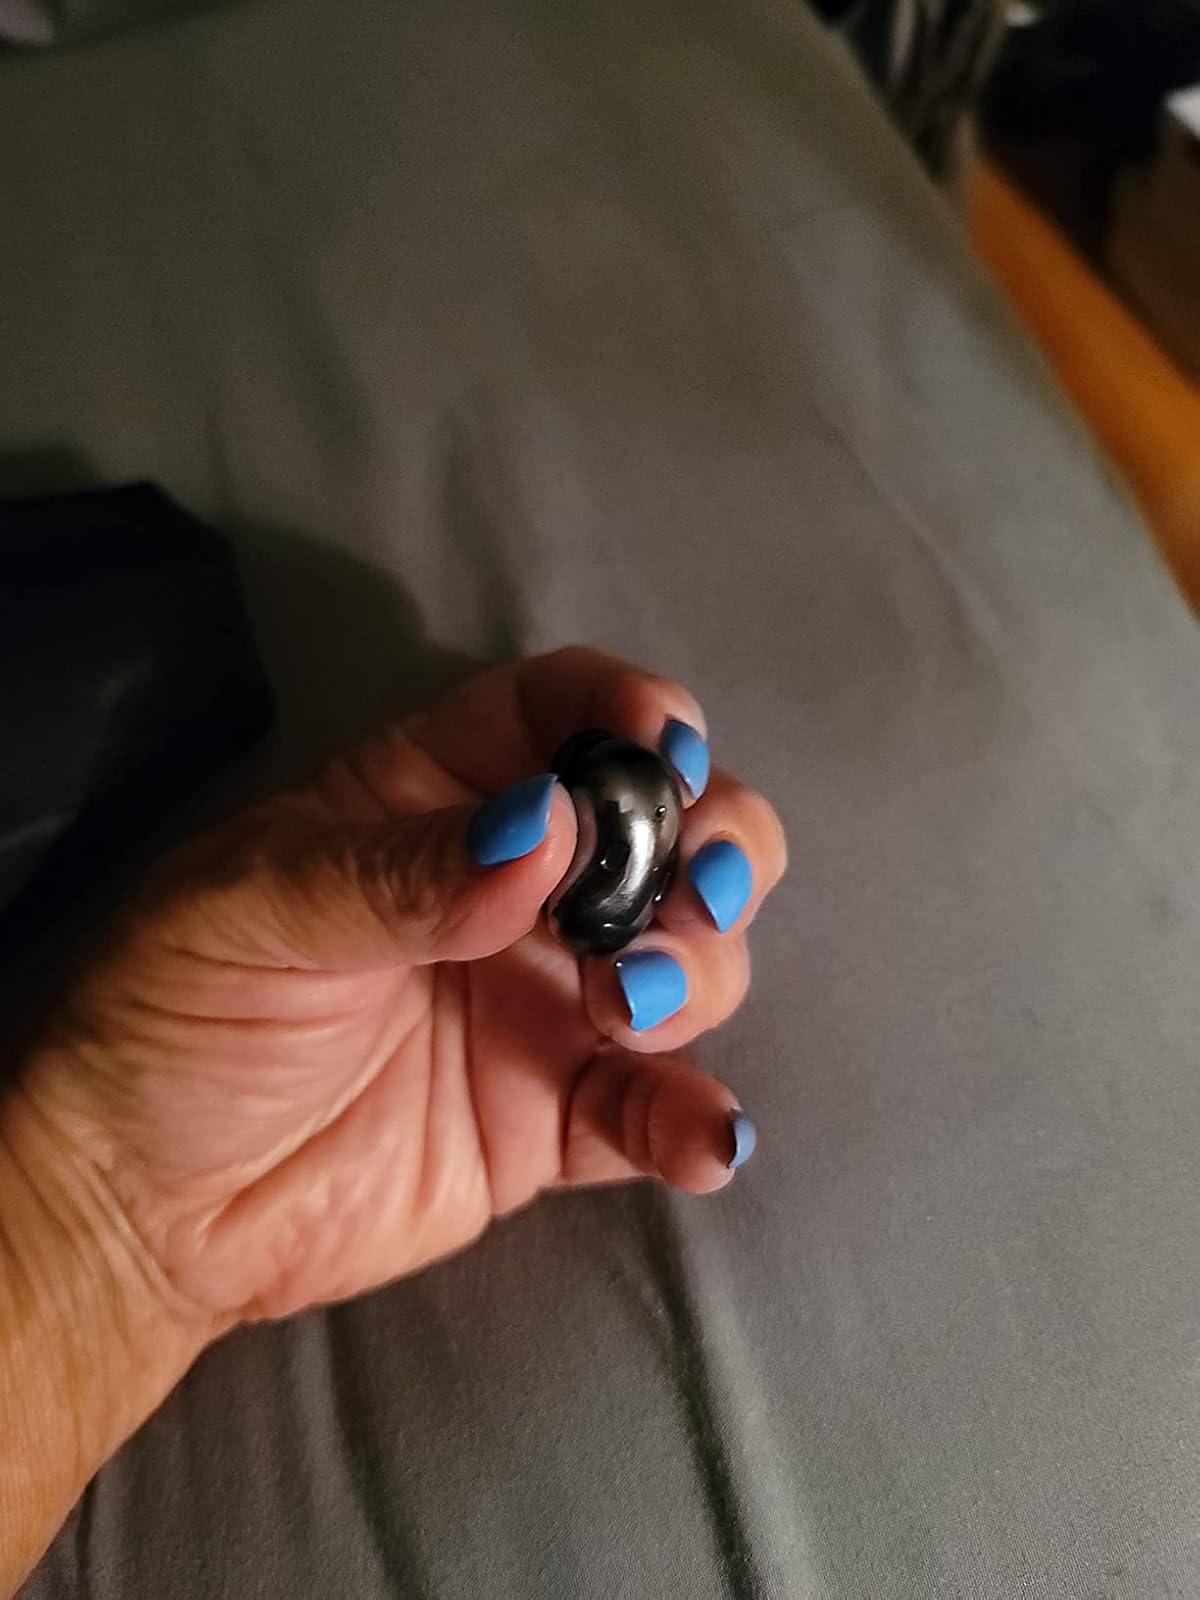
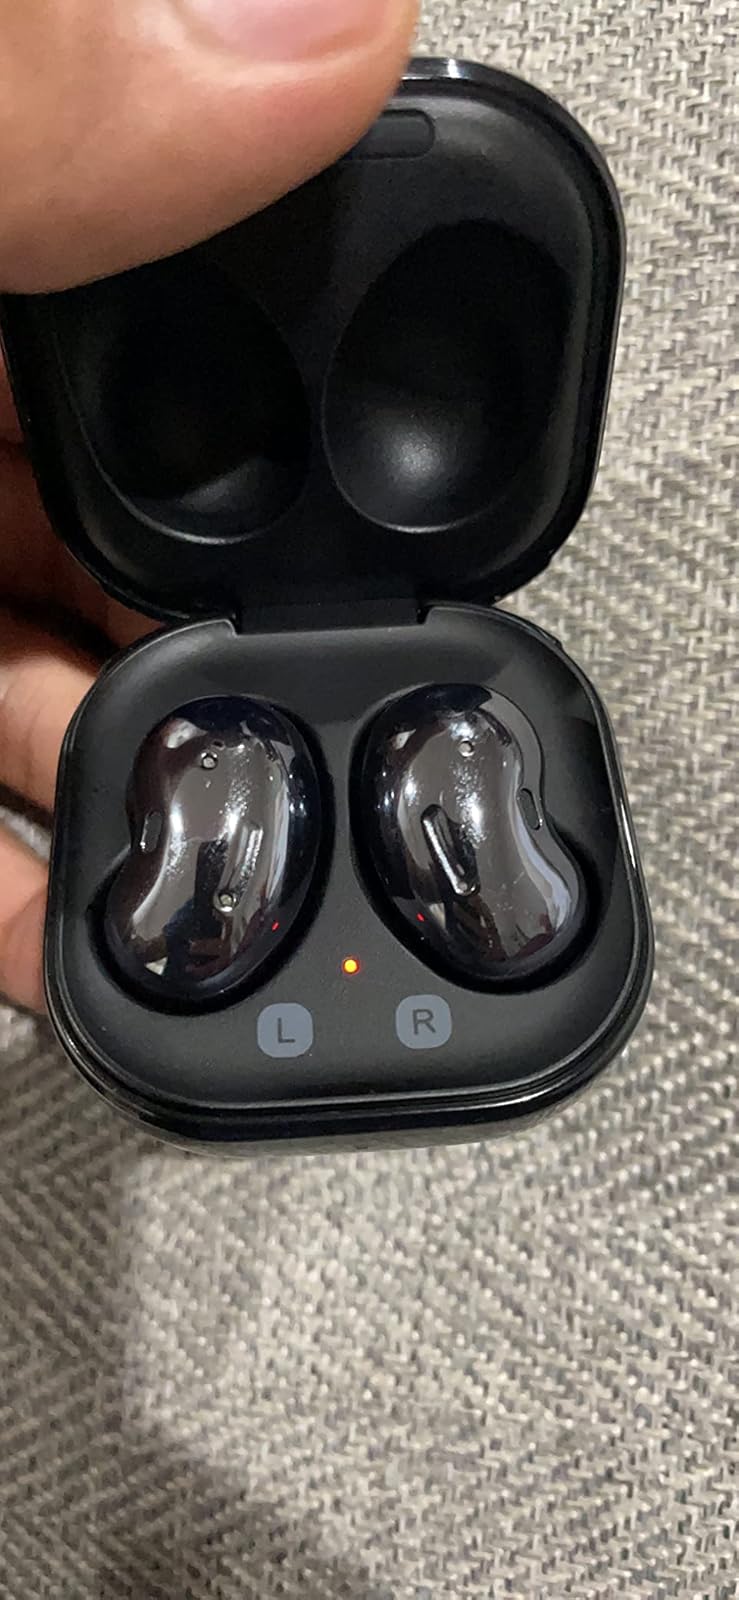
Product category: earbuds
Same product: yes